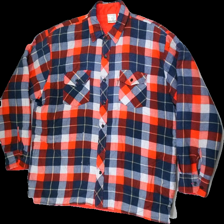
View: front
Type: Shirt
Category: Men
Brand: Not in the list
Colors: Multicolor, Red, Grey, Blue, Beige
Material: 100%cotton
Pattern: Checkered print
Cut: Regular
Size: XL
Season: Autumn
Stains: Major
Price range: <50
Recommended usage: Export